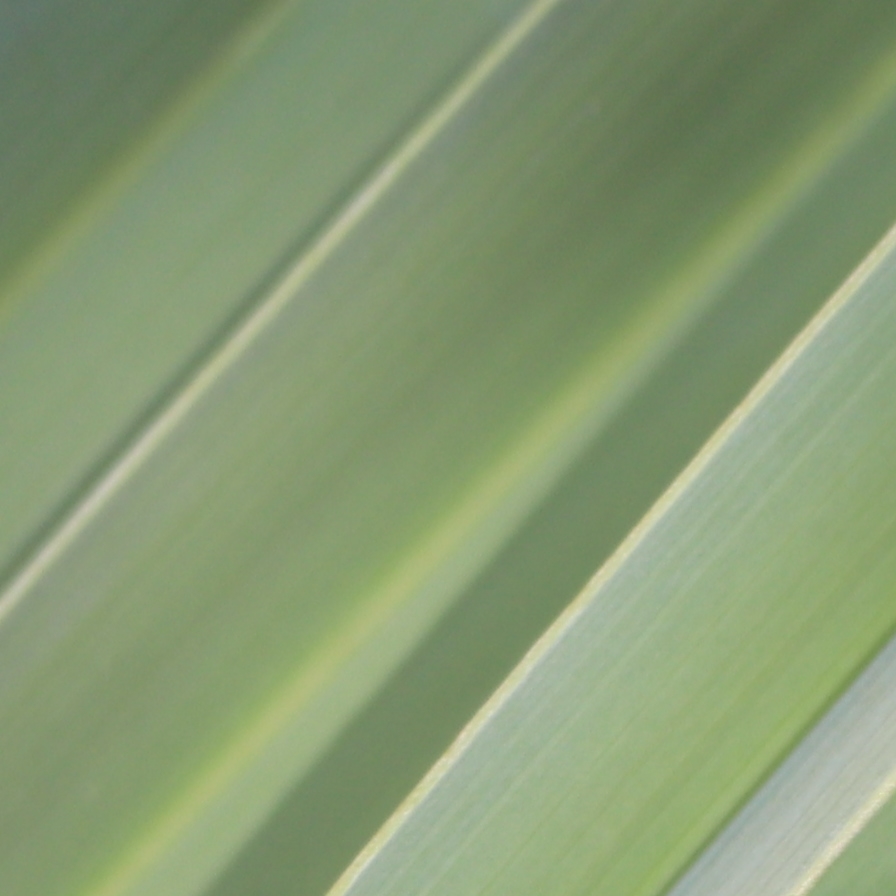
Label: Healthy